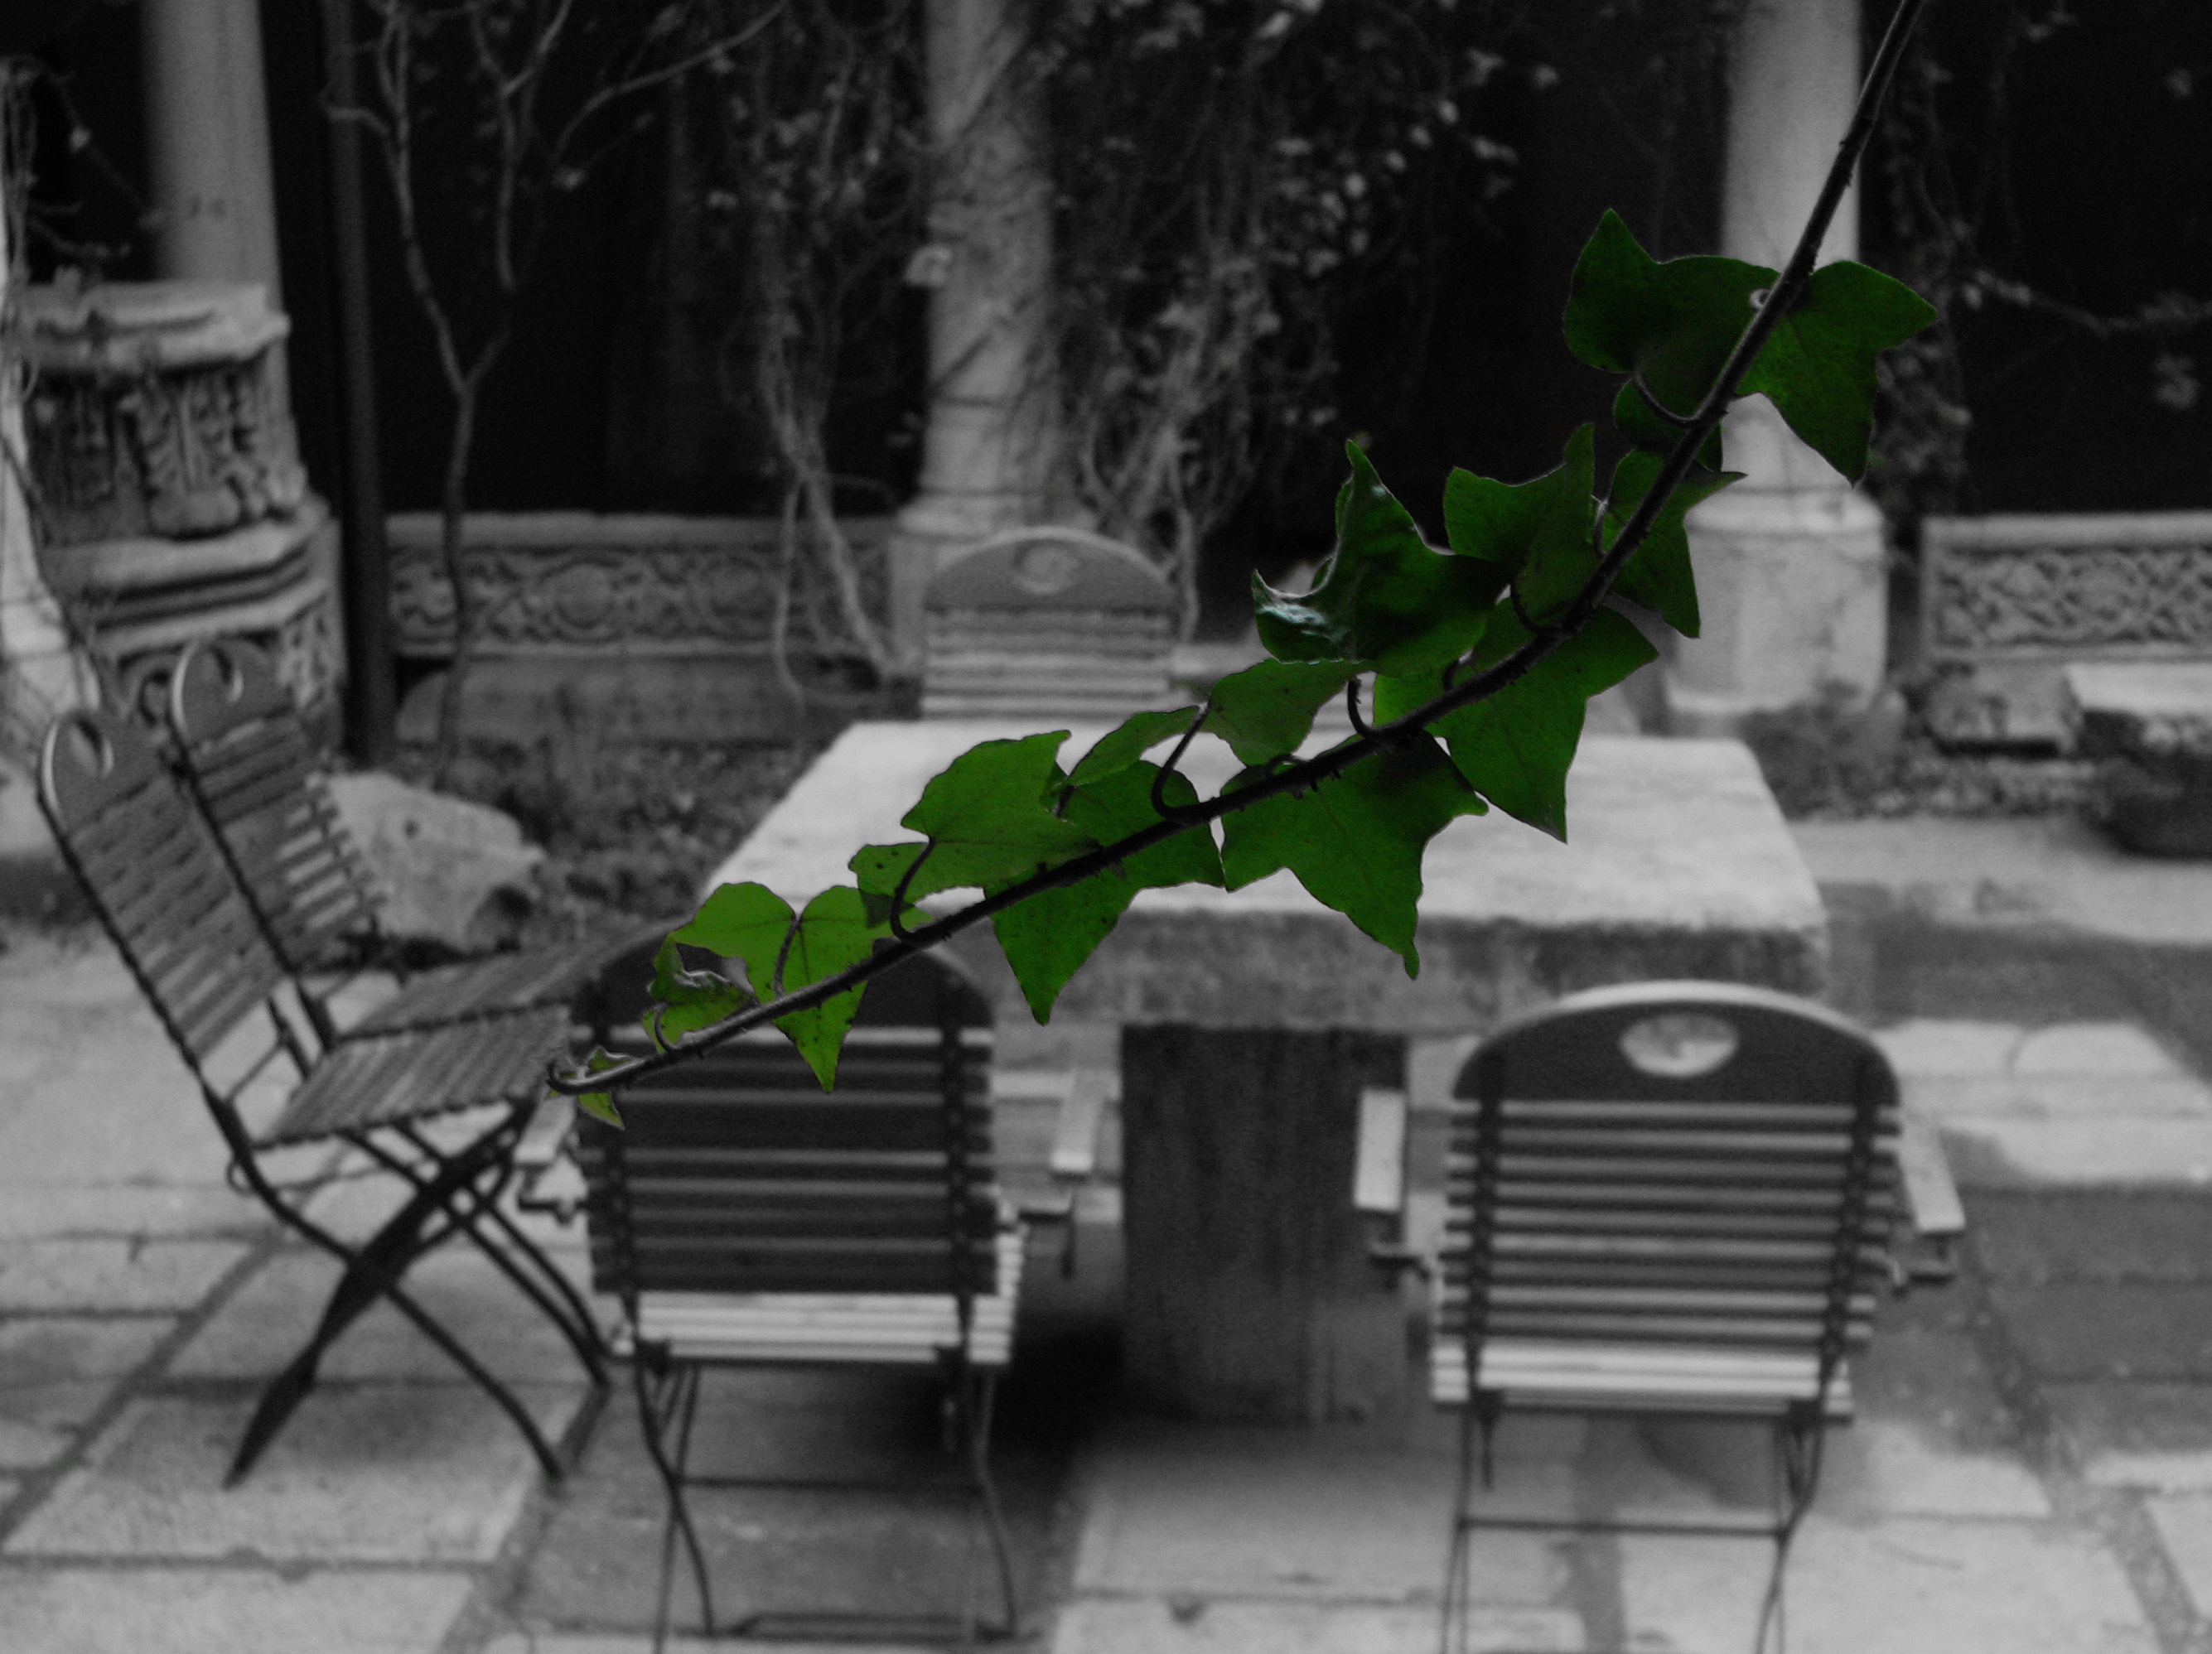
black and white, architecture, road, street, photography, building, photo, explore, europe, religion, church, monochrome, christian, photos, religious, de, courtyard, infrastructure, churches, fotografie, christianity, romana, explored, orthodox, eastern, romania, bukarest, bucharest, roumanie, convent, bor, biserica, arhitectura, orthodoxy, romanian, ortodoxa, manastirea, manastire, ortodoxia, ortodoxie, ecclesiastical, bisericeasc, cladire, edificiu, bucuresti, curte, centrulvechi, lipscani, stavro, stavropoleos, brancovenesc, cre tinism, cre tin, monochrome photography